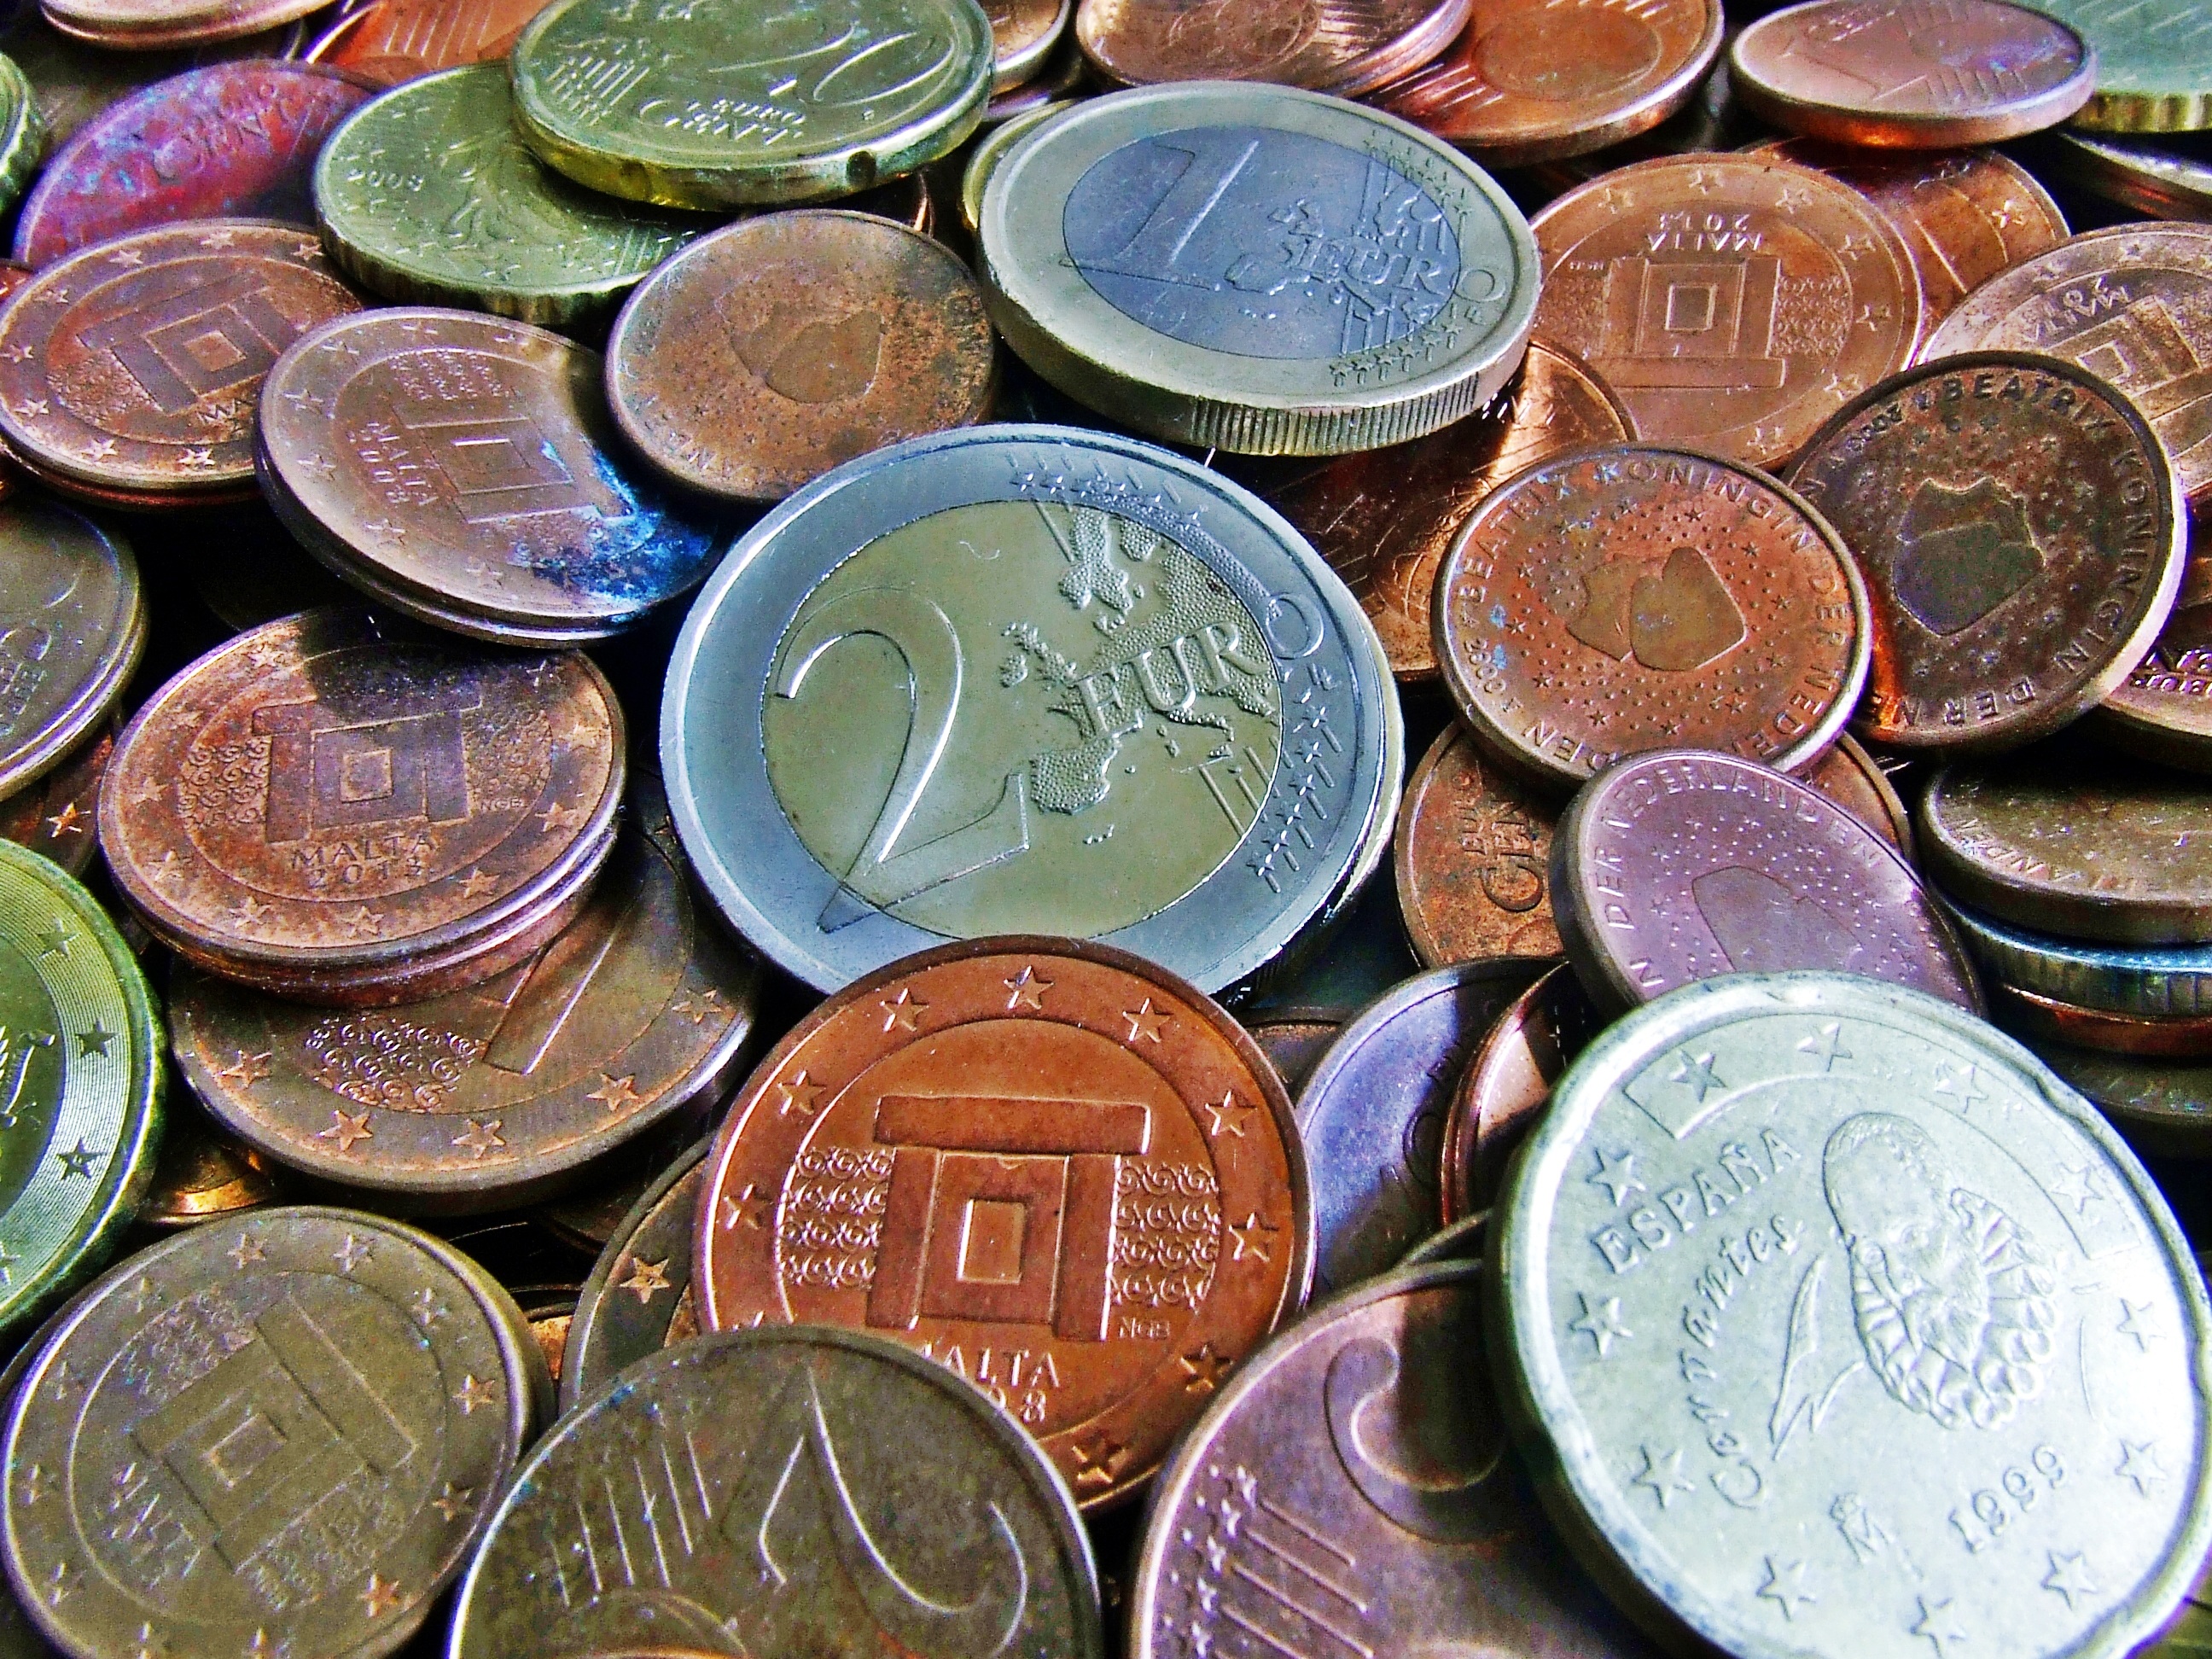
money, cash, bank, background, currency, euro, coin, change, banking, malta, european, economy, payment, financial, savings, coins, cent, finance, loose change, save money, small change, stack of money, money stack, pocket money, saving money, money background, used coins, ecconomy